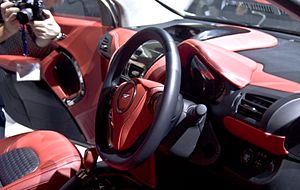
Toyota iQ / Aston Martin Cygnet
Aston Martin Cygnet interiør
Toyota iQ er en bybil fra Toyota Motor Corporation der første gang blev vist for for offentligheden på Geneva Auto Show i marts 2008, mens salget i Japan begyndte i oktober 2008 og i Europa i januar 2009. Produktionen begyndte efter at der var blevet vist en konceptbil på Frankfurt Auto Show i 2007. En Nordamerikansk udgave af bilen markedsføres under mærket Scion som Scion iQ, det blev lanceret på det amerikanske marked i oktober 2011 begyndende i USAs vestkyststater og Canada.